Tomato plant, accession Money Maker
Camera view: vertical (180 deg); turntable rotation: 0 degrees
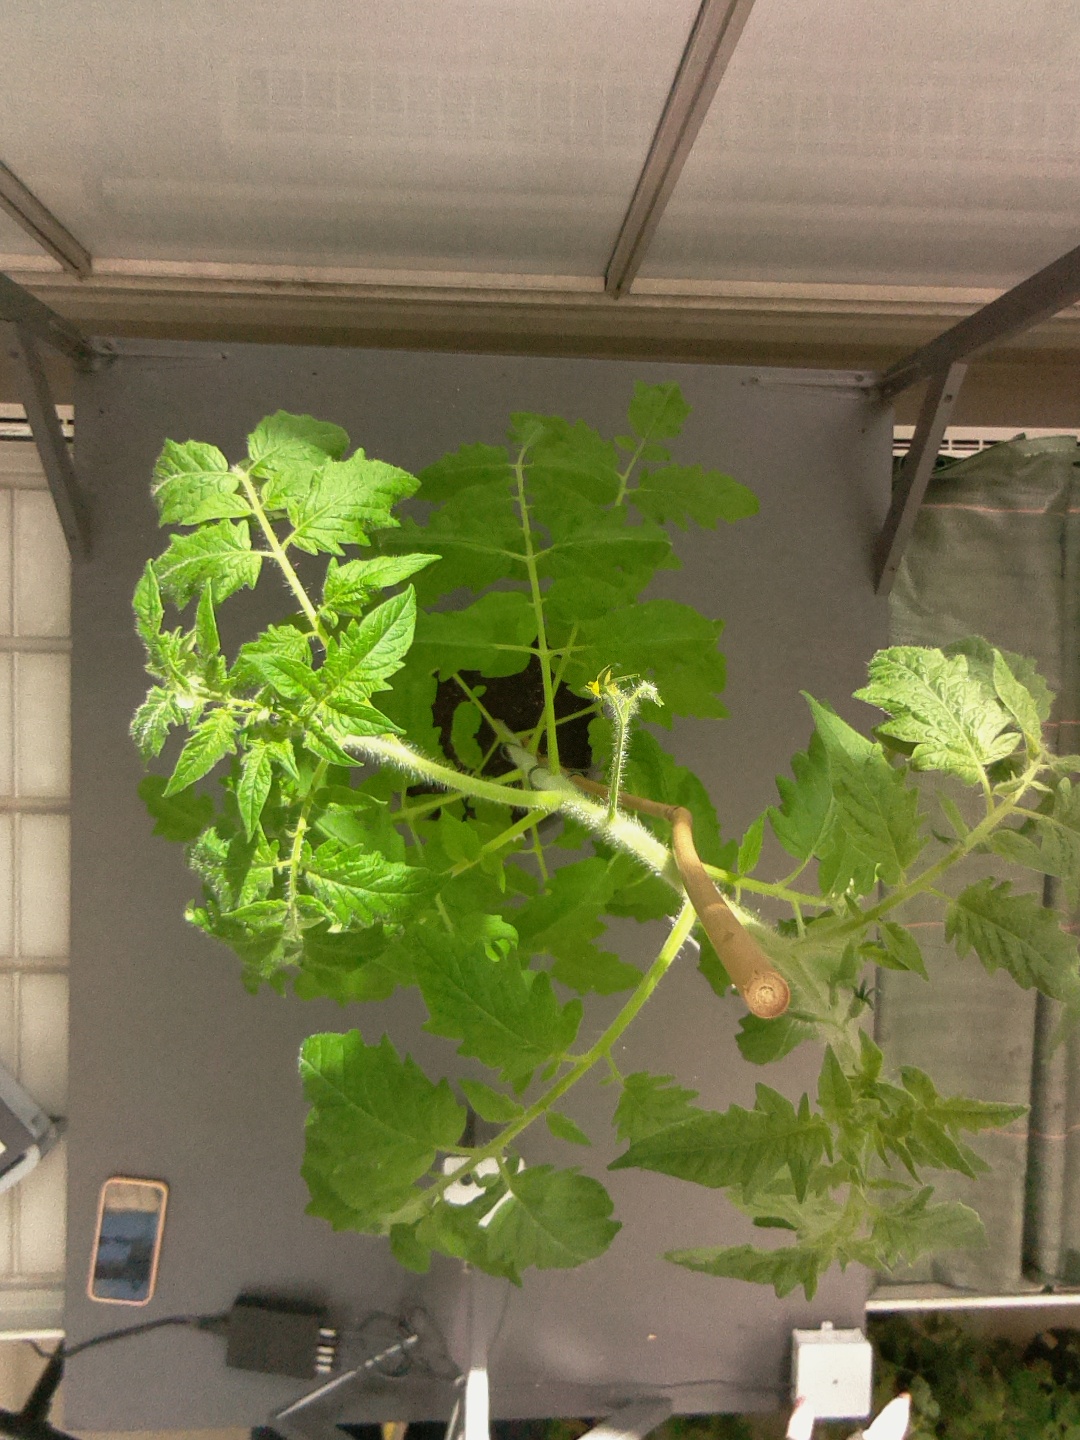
BBCH growth stage 61: 10%-20% of flowers open